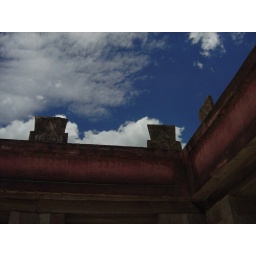
no wonder my nose got red after walking around all day...such a beautiful sky~